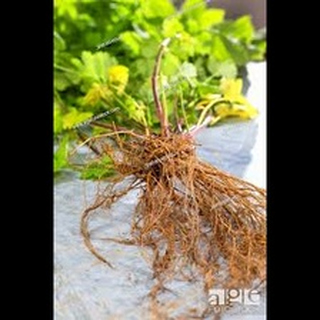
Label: wheat_common_root_rot